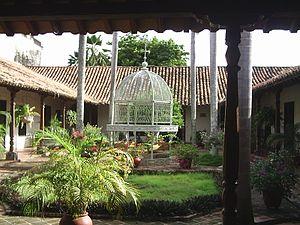
Santa Cruz de Mompox, Mompox ou Mompós, est une municipalité située au nord de la Colombie, dans le département de Bolívar, qui a su conserver son aspect colonial.